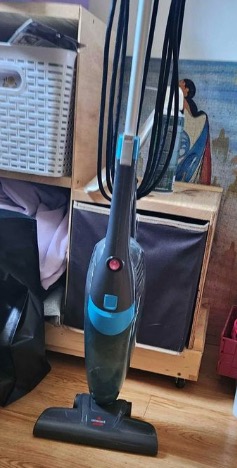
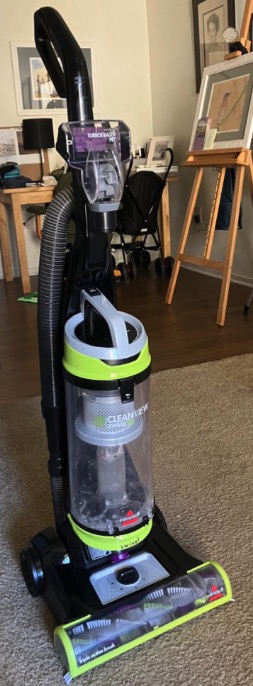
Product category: items_vacuum
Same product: no